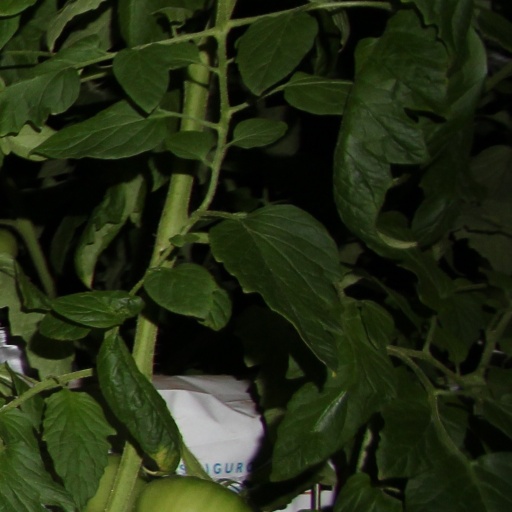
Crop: tomato